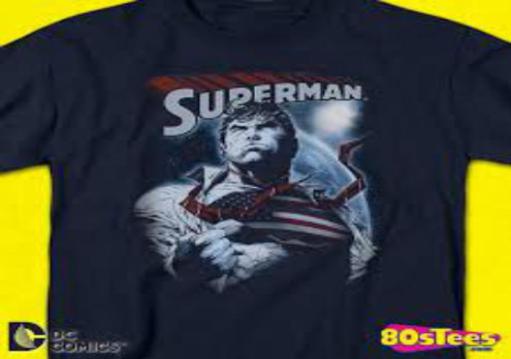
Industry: Leisure